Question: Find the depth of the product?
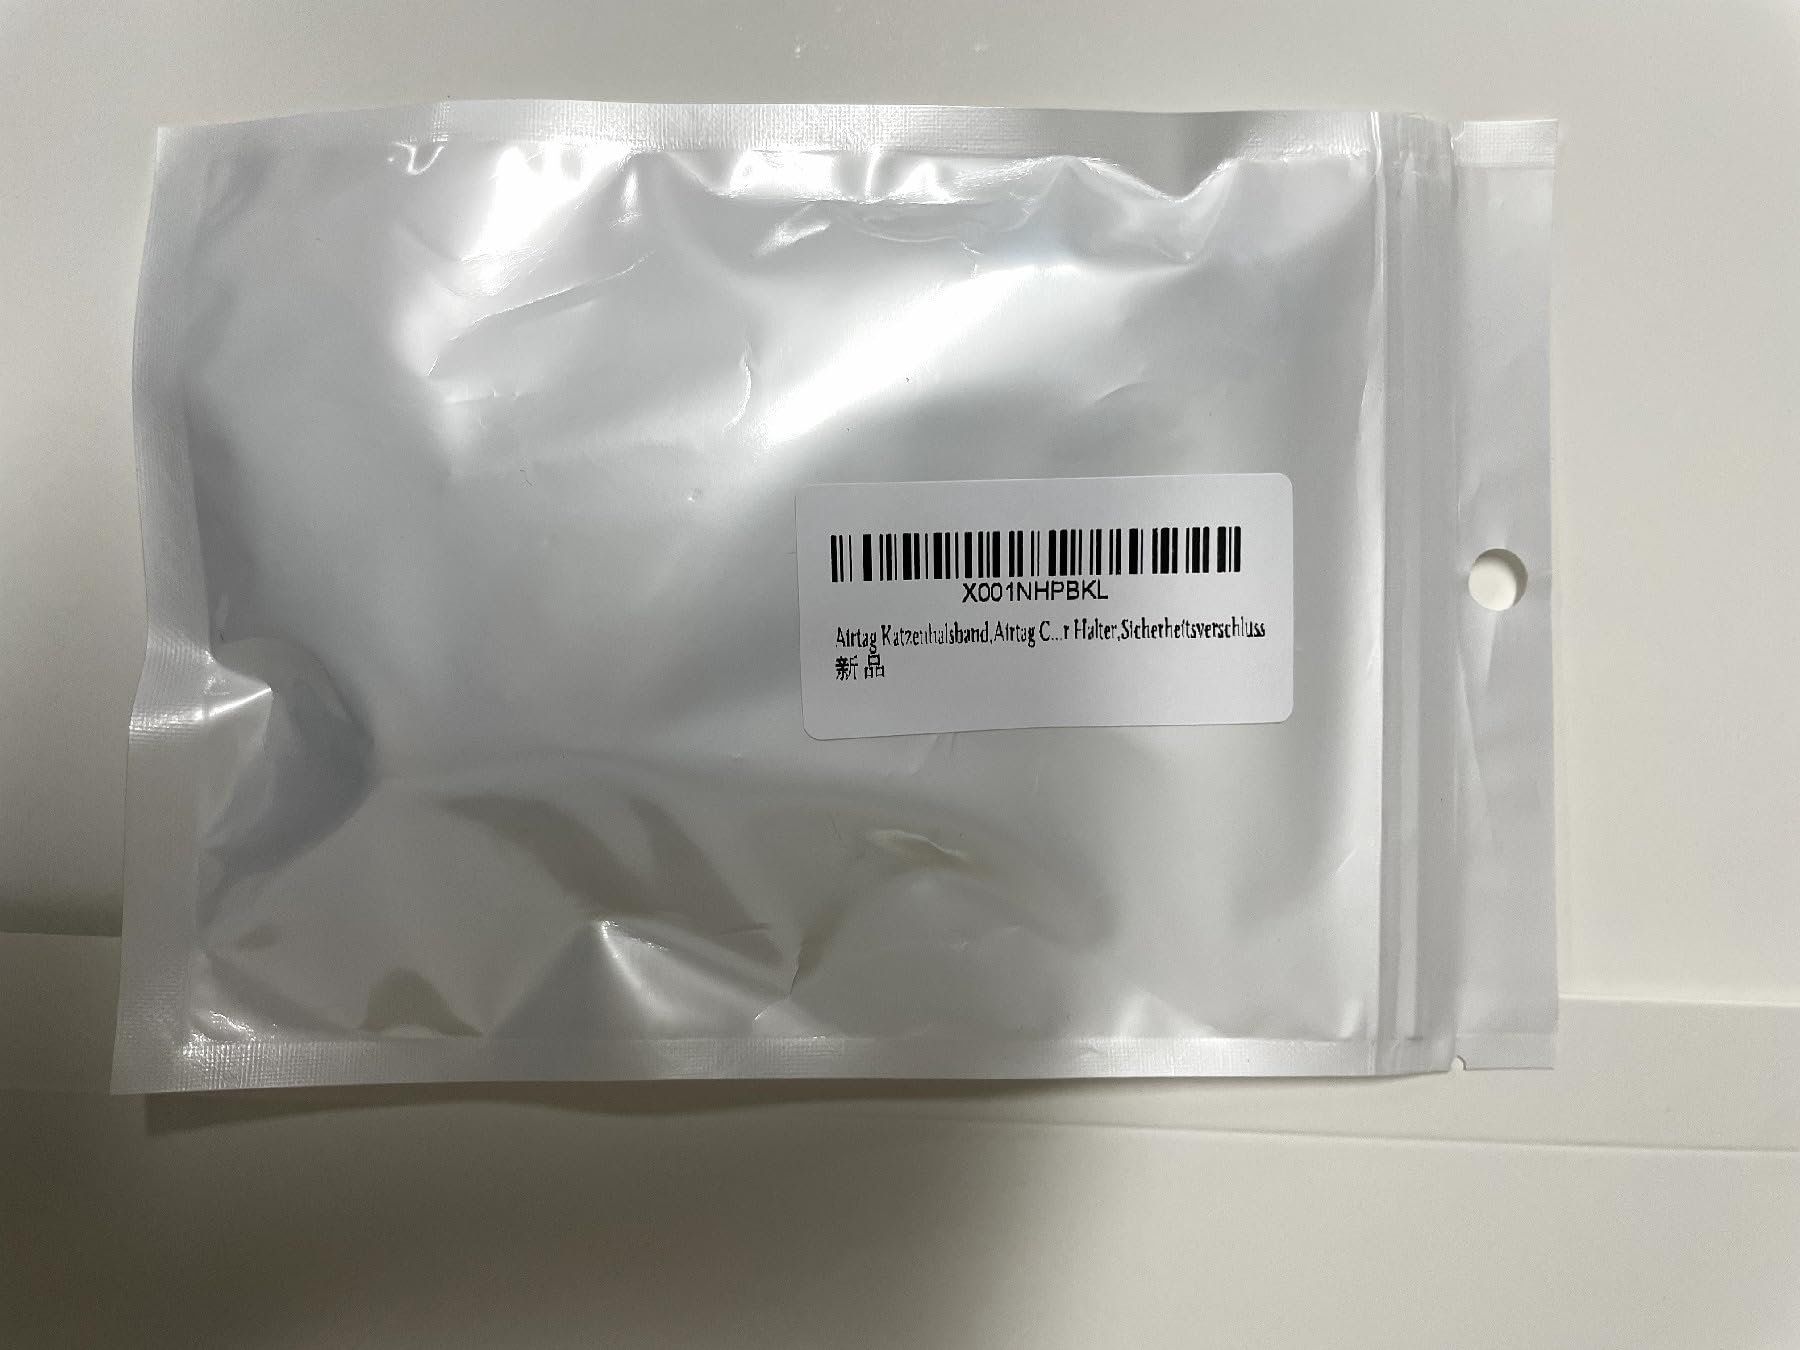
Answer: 1.0 metre